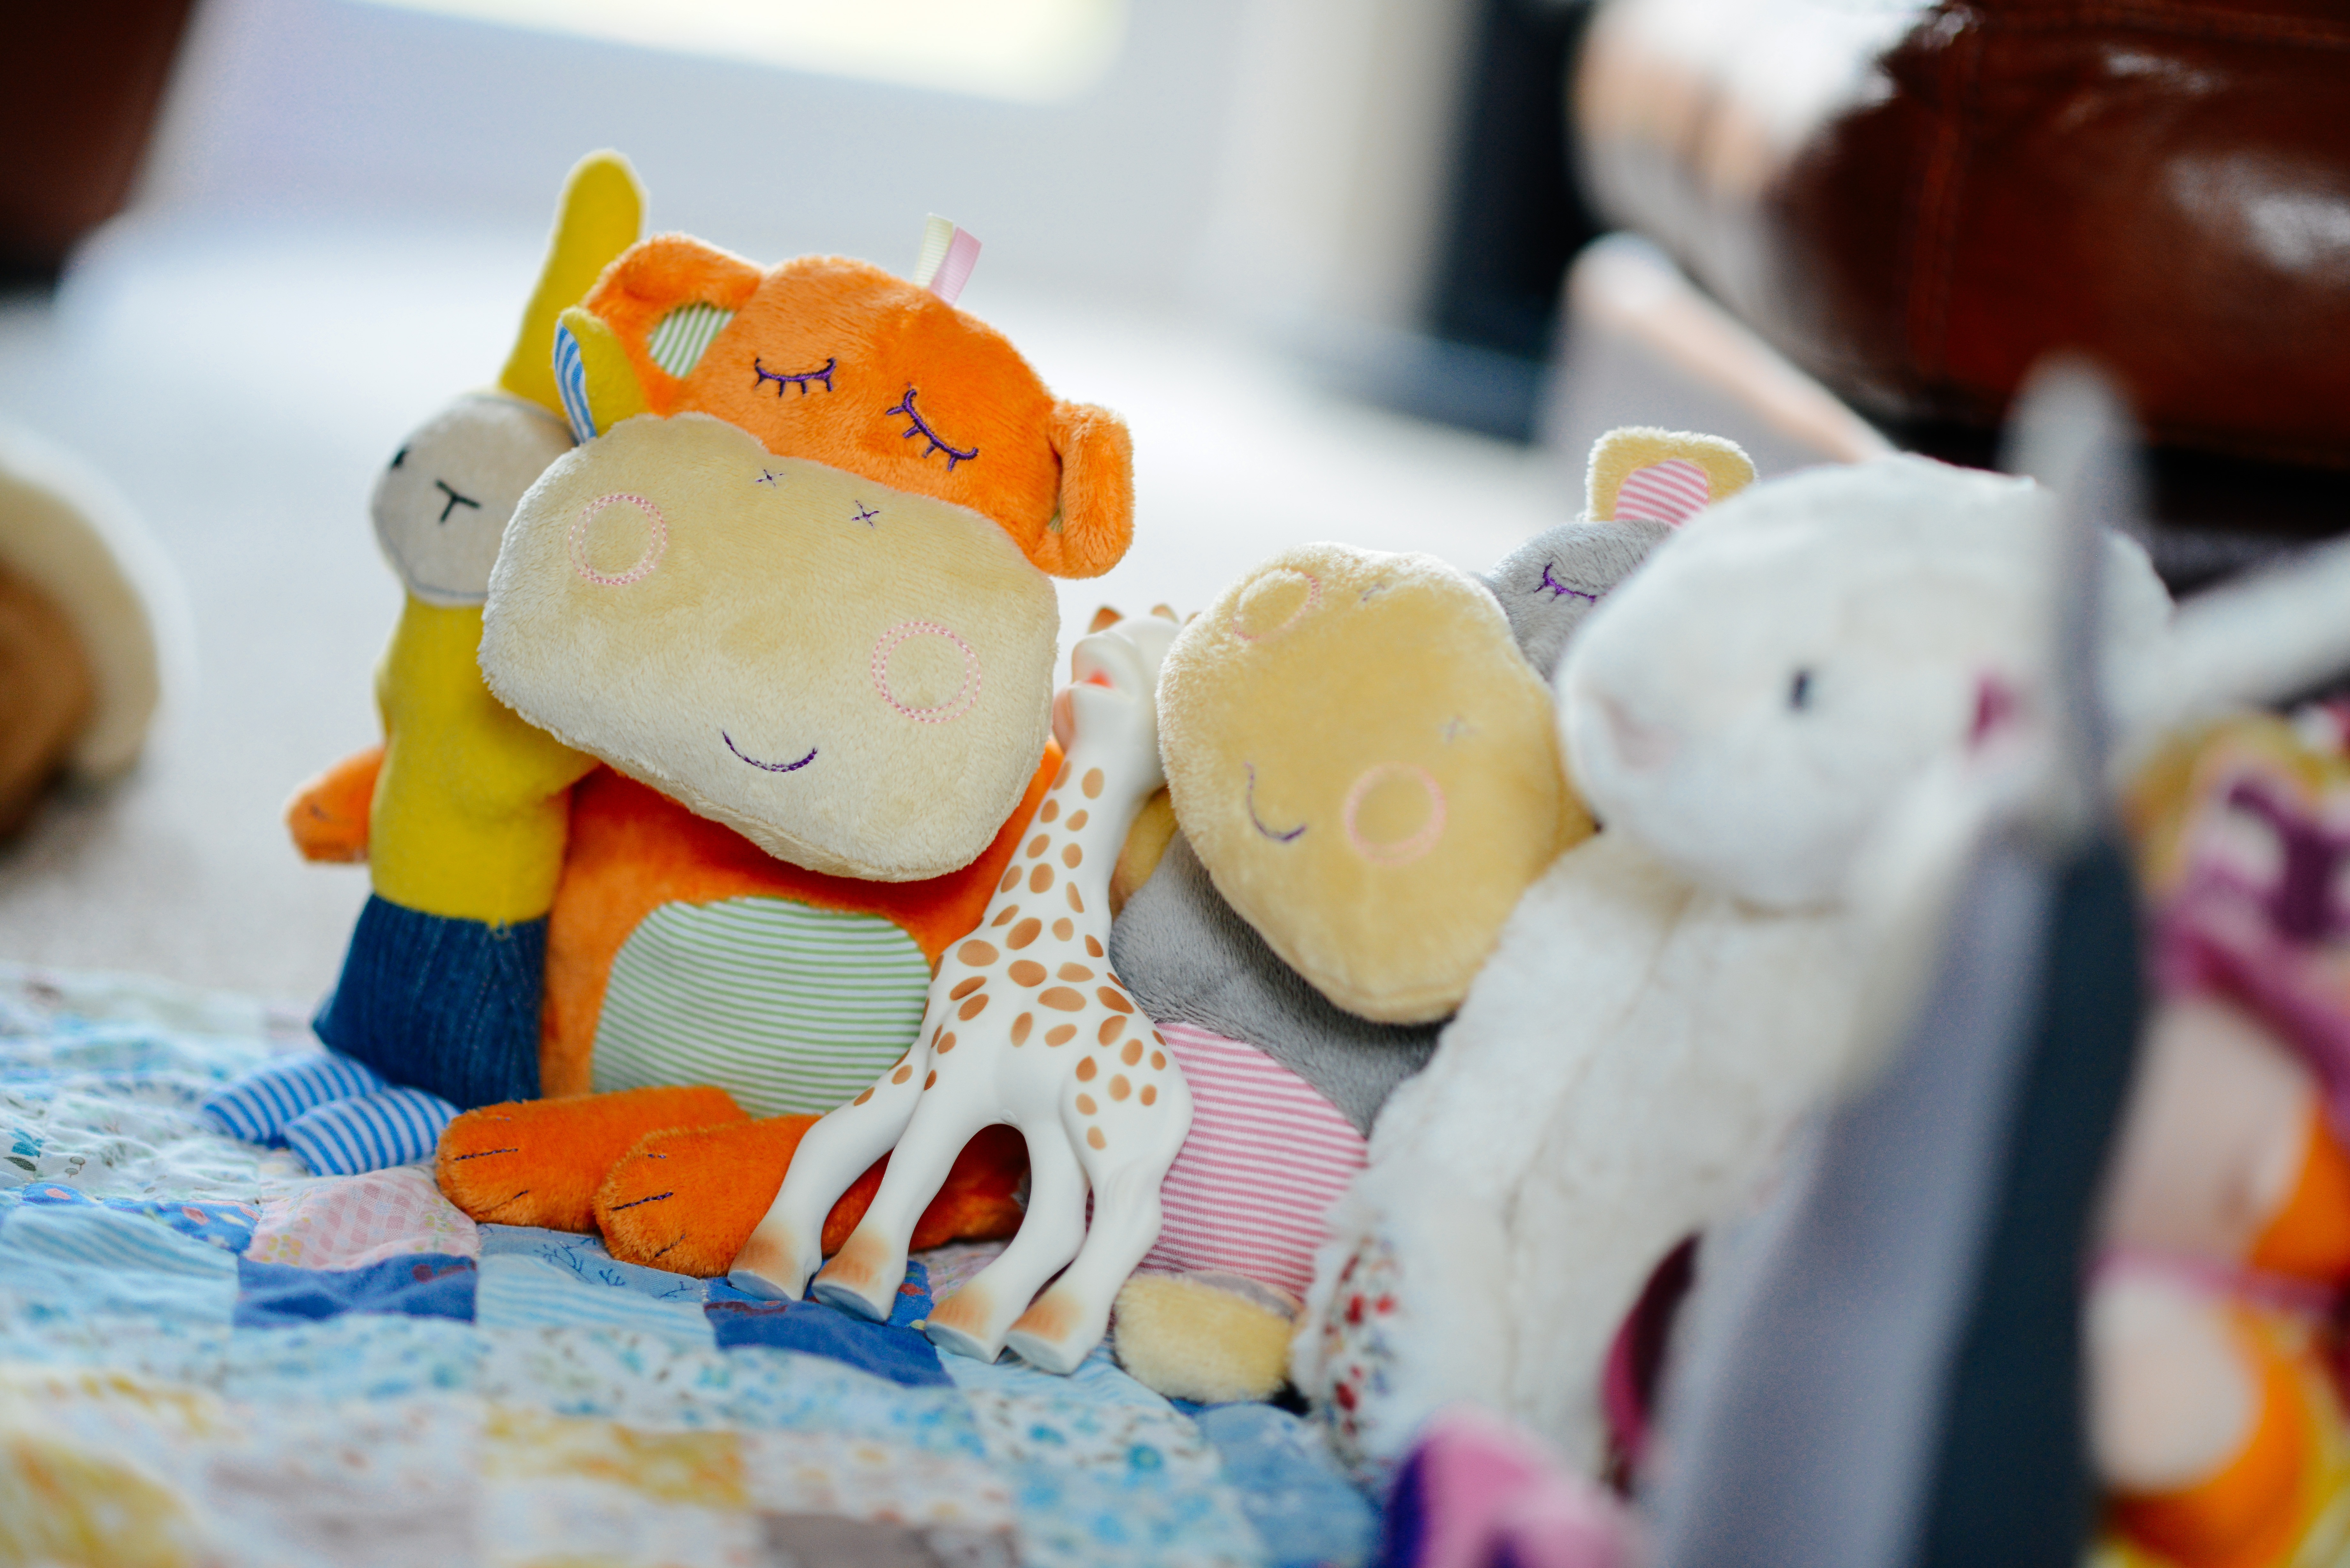
play, cute, food, color, toy, childhood, art, children, fun, animals, stuffed, toys, soft, plush, cuddly, sweetness, several, stuffed toy